Climate change in Zimbabwe

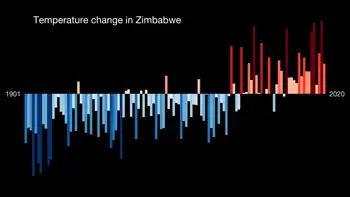
This bar chart is a visual representation of the change in temperature in the past 100+ years. Each stripe represents the temperature averaged over a year. The average temperature in 1971–2000 is set as the boundary between blue and red colors, and the color scale varies from ±2.6 standard deviations of the annual average temperatures between the years mentioned in the file name

Climate change impacts are occurring in Zimbabwe. Climate change is the result of the Earth's climate undergoing long-term changes due to the release of greenhouse gases like carbon dioxide (CO2) and methane (CH4). These gases trap heat in the atmosphere, leading to global warming and a hotter planet. Human activities, such as the use of fossil fuels (coal, oil, and natural gas), as well as large-scale commercial agriculture and deforestation, are responsible for the release of these greenhouse gases. The country's contribution to greenhouse gas emissions is very minimal.